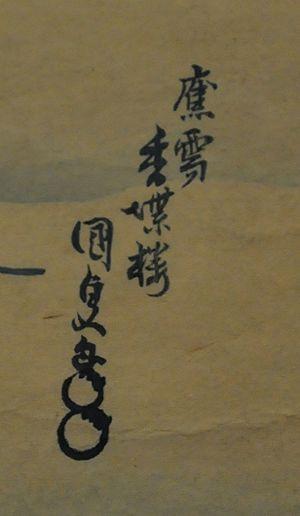
Éventail avec deux danseurs bugaku est le titre d'une impression sur éventail du style ukiyo-e datant d'entre le milieu des années 1820 et 1844, réalisée par le célèbre artiste Utagawa Kunisada, aussi connu sous le nom Toyokuni III. Cette gravure est un exemple à la fois des genres uchiwa-e et aizuri-e. Elle fait partie de la collection permanente de la galerie d'art du Japon du Musée royal de l'Ontario au Canada.